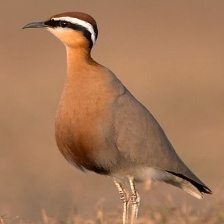
Species: BURCHELLS COURSER
Scientific name: CURSORIUS RUFUS